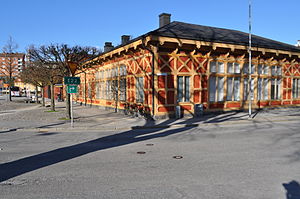
Blekinge museum
Blekinge museum ved fisketorvet
Blekinge museum er et regionalt museum i Blekinge i det sydlige Sverige. Dets formål er at tydeliggøre viden om kulturarven især det blekingske og være forum for aktuel samfundsdebat. Museet virker i hele Blekinge, men har Karlskrona som hjemsted og udgangspunkt.